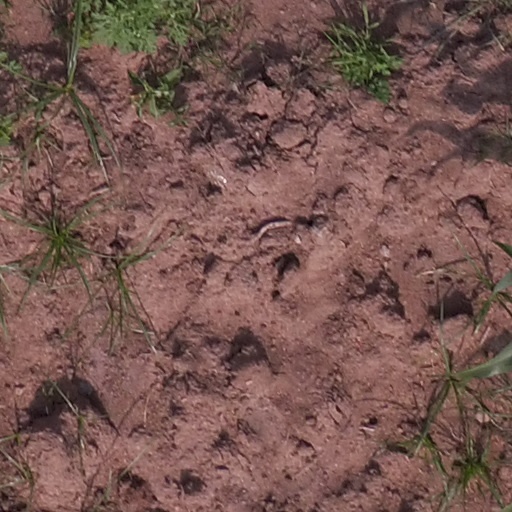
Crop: maize; corn